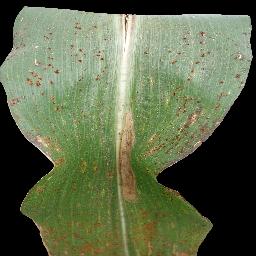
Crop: corn
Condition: (maize)_common_rust